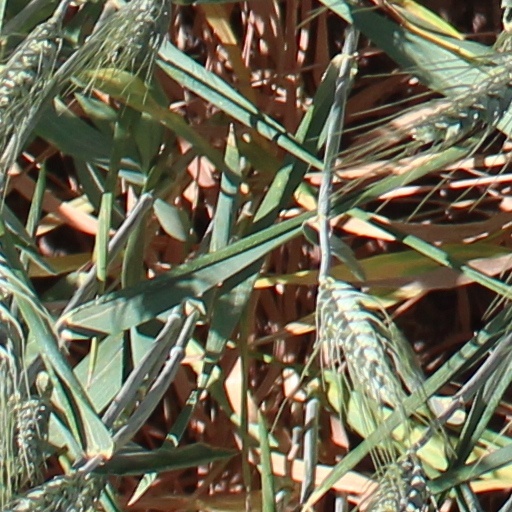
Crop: wheat